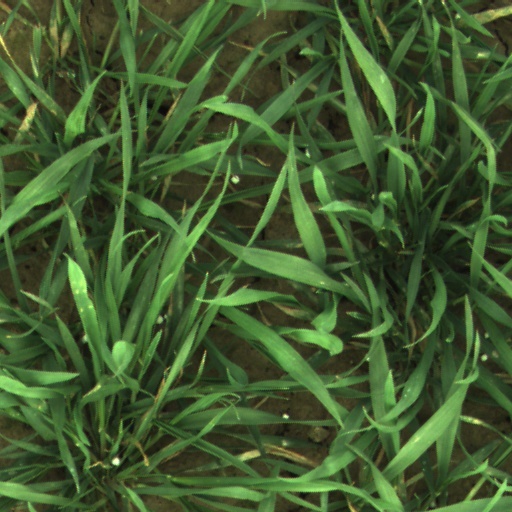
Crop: wheat